Gerrit de Jager

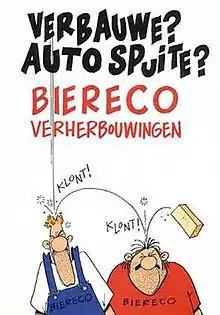
The "Bierecos" in a typical pose. Caption reads "Redekorating? Resprai Kar? Biereco Prereconstructions"

Gerrit de Jager (born 1954, Amsterdam) is a Dutch cartoonist, and the creator of series including ', ', ' and '.